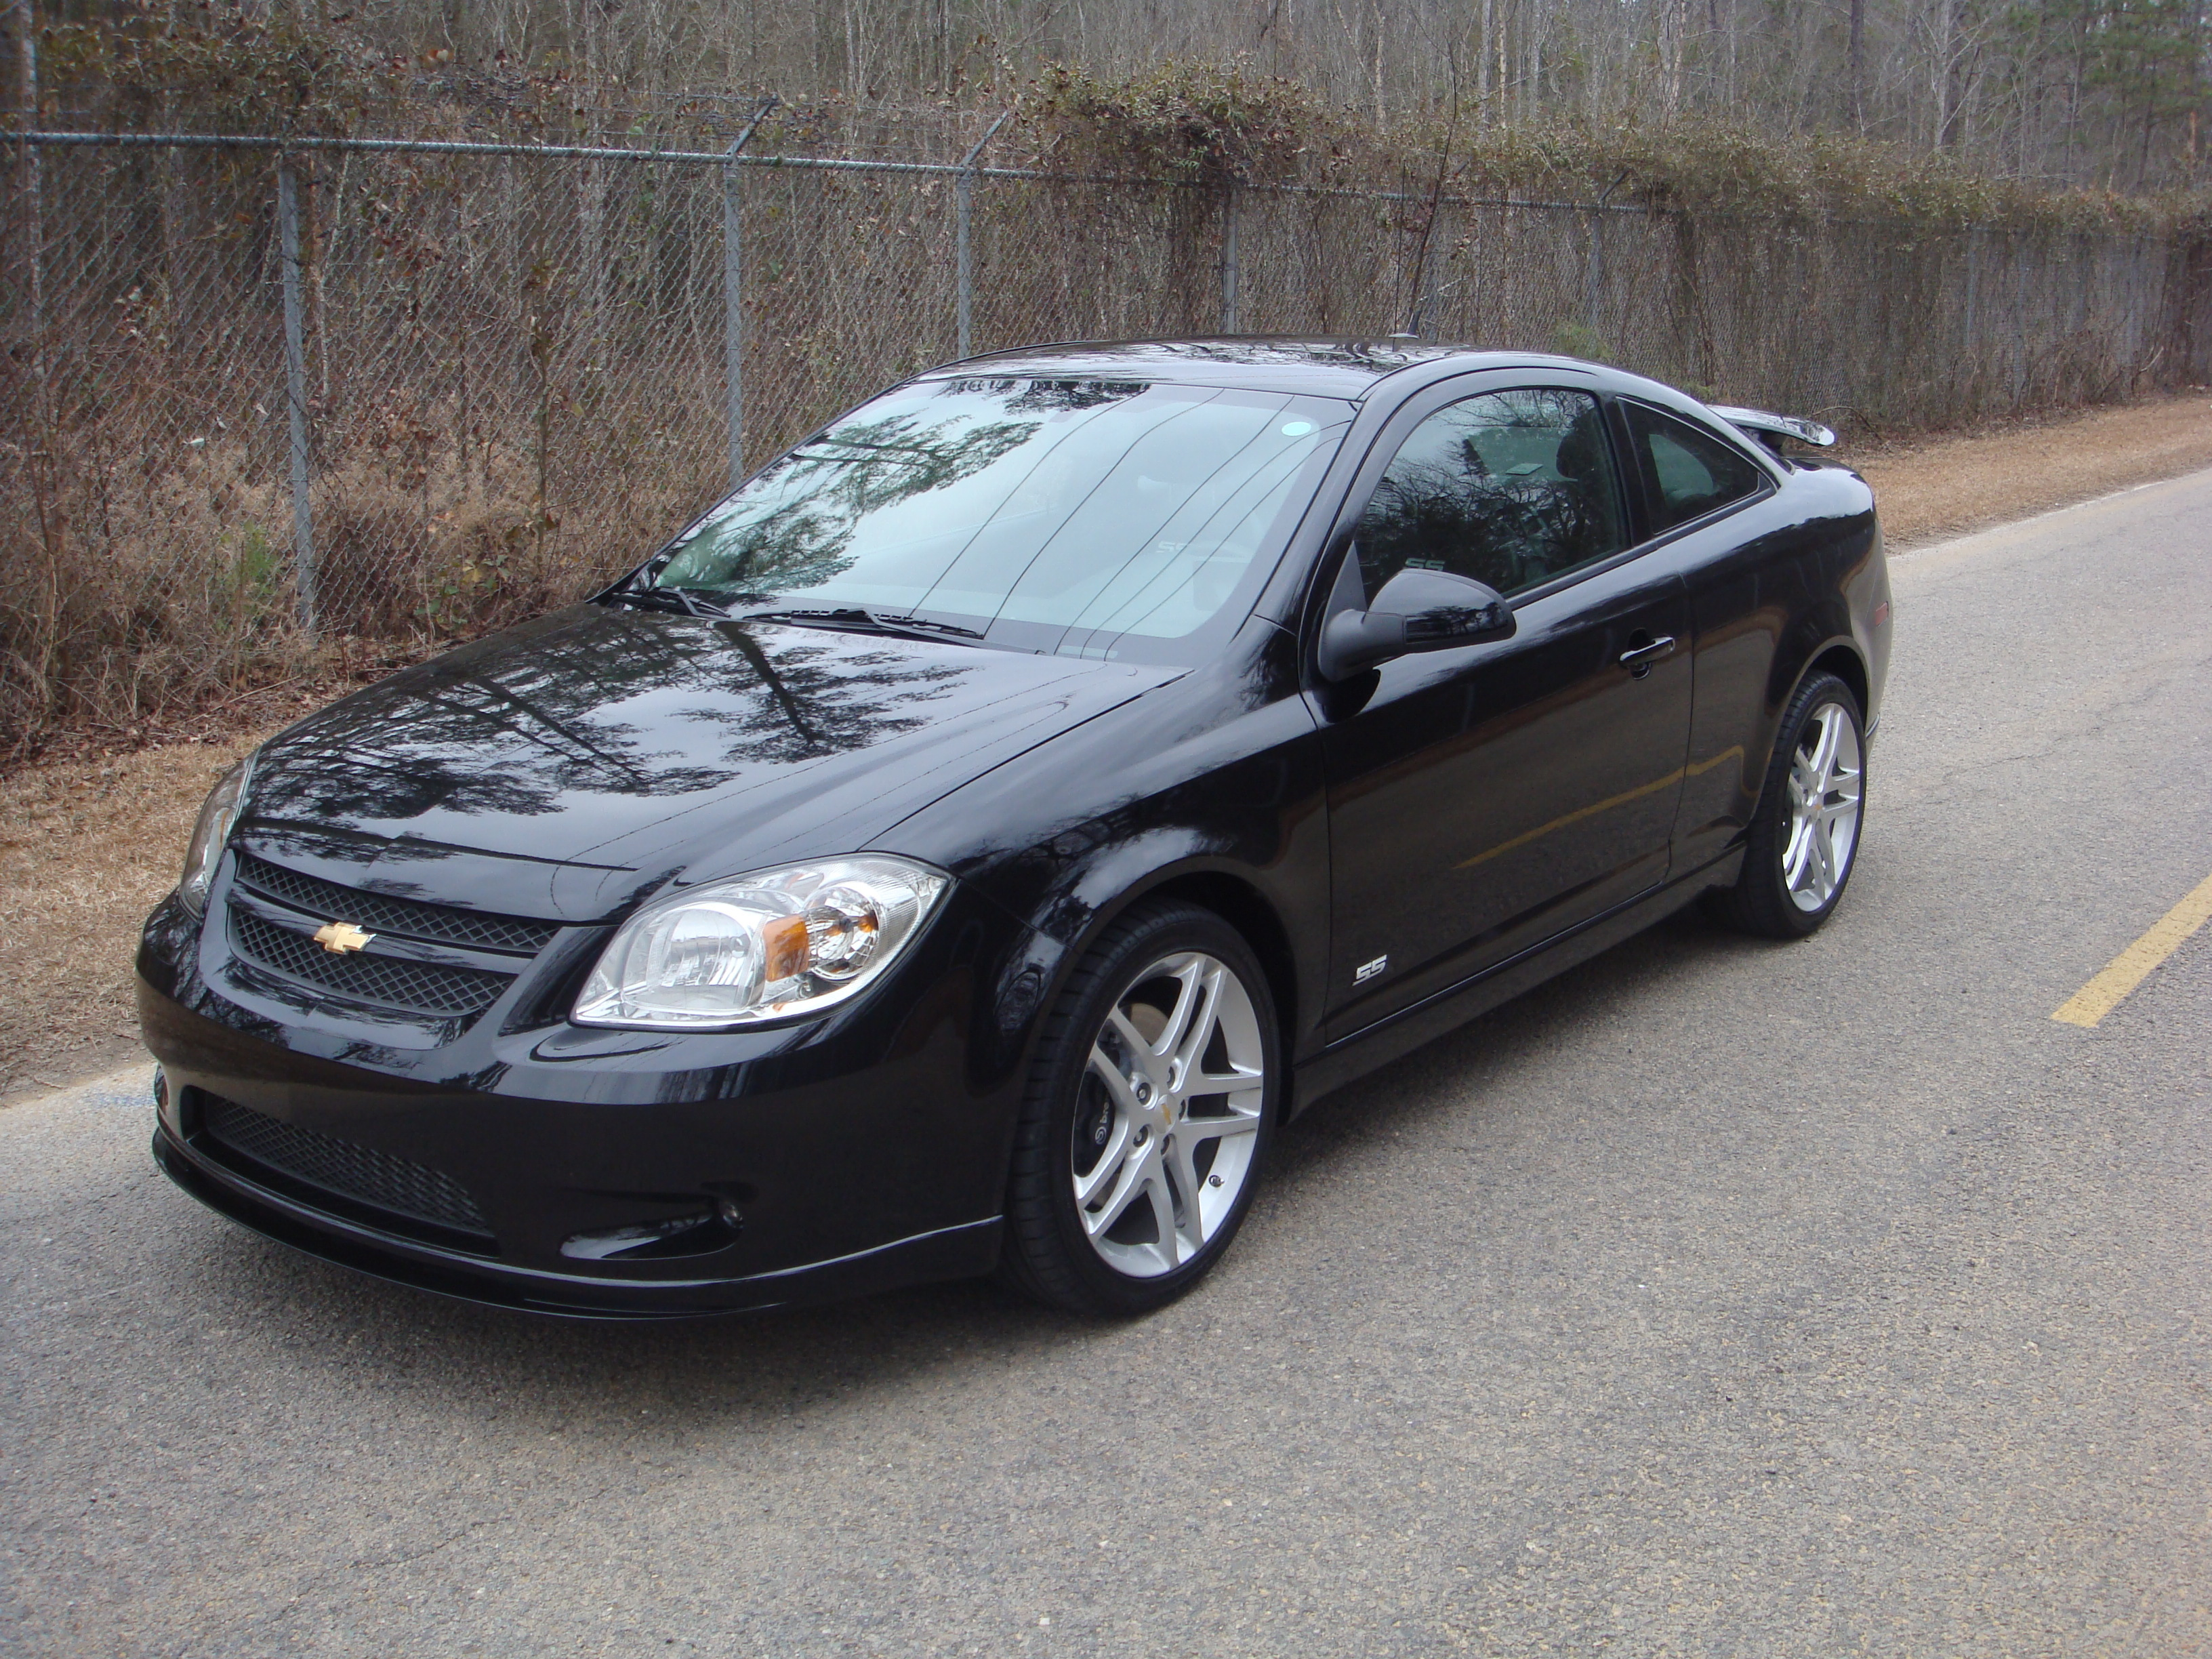
Car model: 2010 Chevrolet Cobalt SS